List of The Flash characters

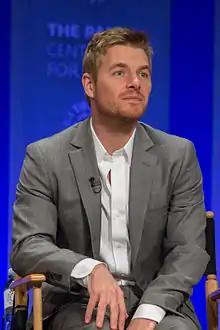
Rick Cosnett

Dr. Caitlin Snow (portrayed by Danielle Panabaker; main: seasons 1–9) is a bioengineer who works at S.T.A.R. Labs, the daughter of scientists Thomas Snow and Carla Tannhauser, and the wife of Ronnie Raymond. She temporarily shares her body with an alter-ego named Killer Frost, and is later temporarily "replaced" with a new personality named Khione.